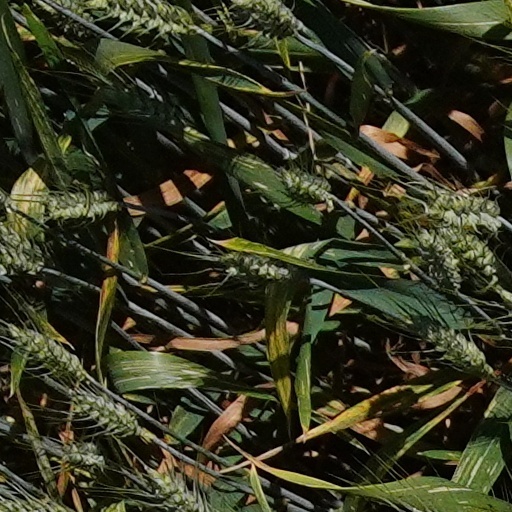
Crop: wheat